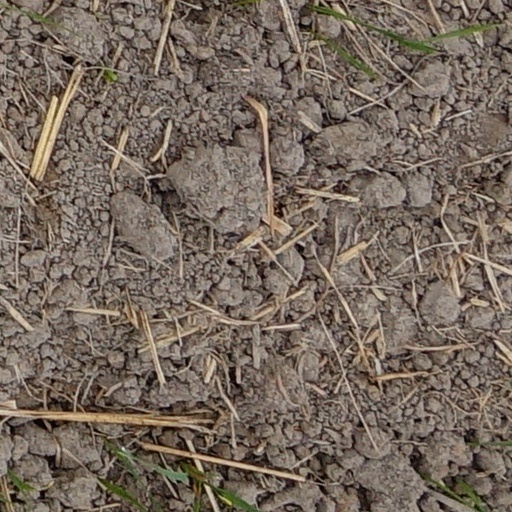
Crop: wheat